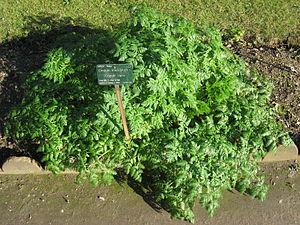
Les plantes toxiques pour les équidés sont des plantes qui peuvent causer des troubles aux Équidés, chevaux, poneys, zèbres ou ânes, qui les ingèrent. Selon le type de plante, la quantité ingérée et le poids de l'animal, ces troubles peuvent aller de symptômes bénins à la mort en quelques heures.